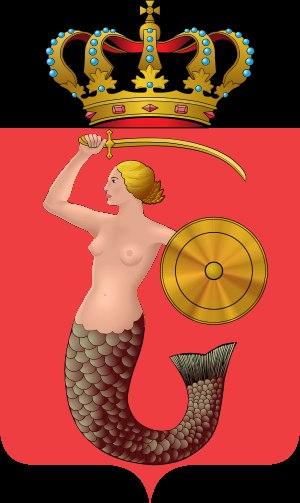
L'histoire de Varsovie est assez semblable à celle de la Pologne. Varsovie a été fondée au IXᵉ siècle.